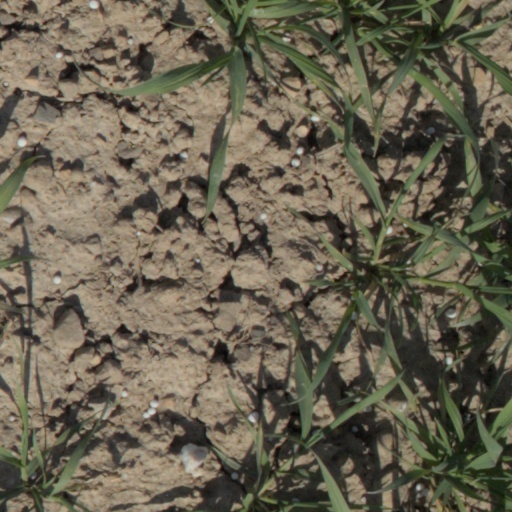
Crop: wheat